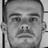
Emotion: sad